Guildford

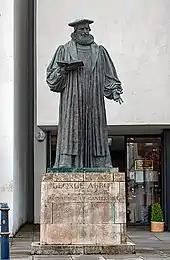
Statue of George Abbot, High Street

In 1995, a chamber was discovered in the High Street, which is considered to be the remains of the 12th-century Guildford Synagogue. While this remains a matter of contention, it is likely to be the oldest surviving former synagogue in Western Europe. The modern-day synagogue, in York Road, was opened in December 1978.